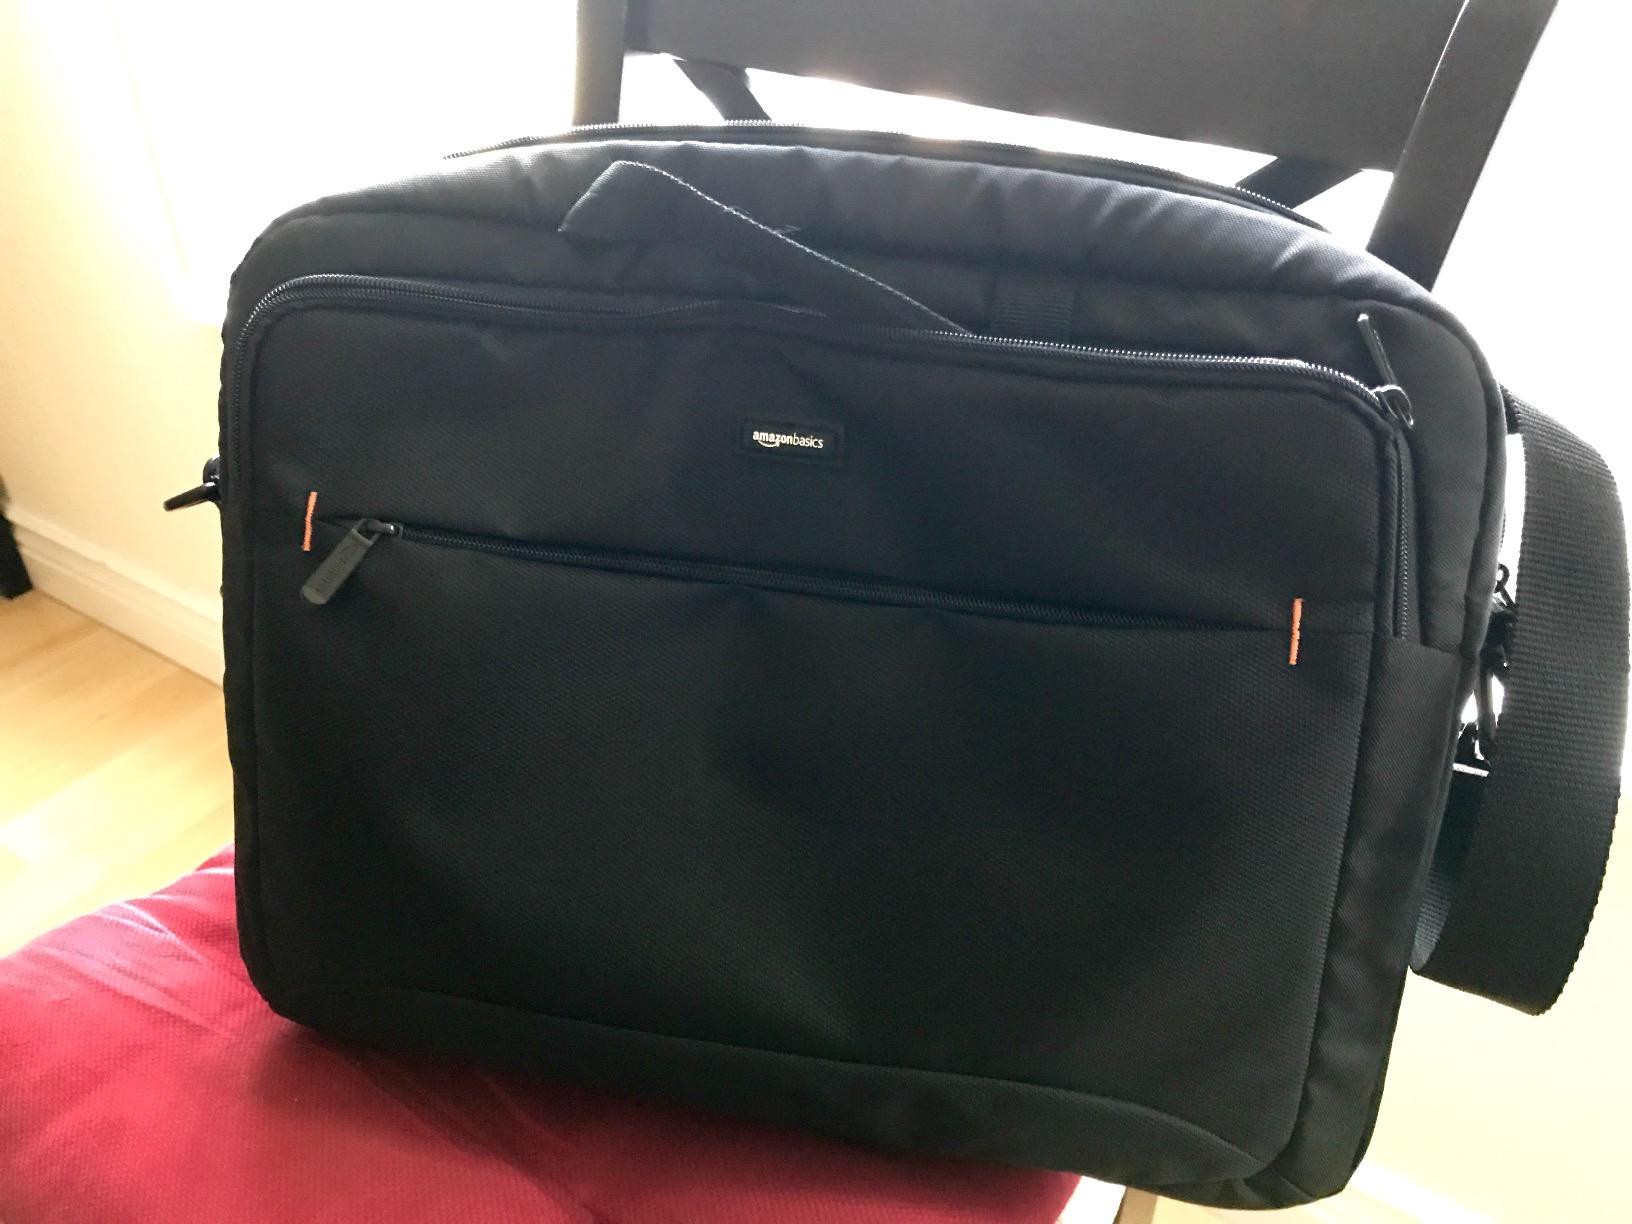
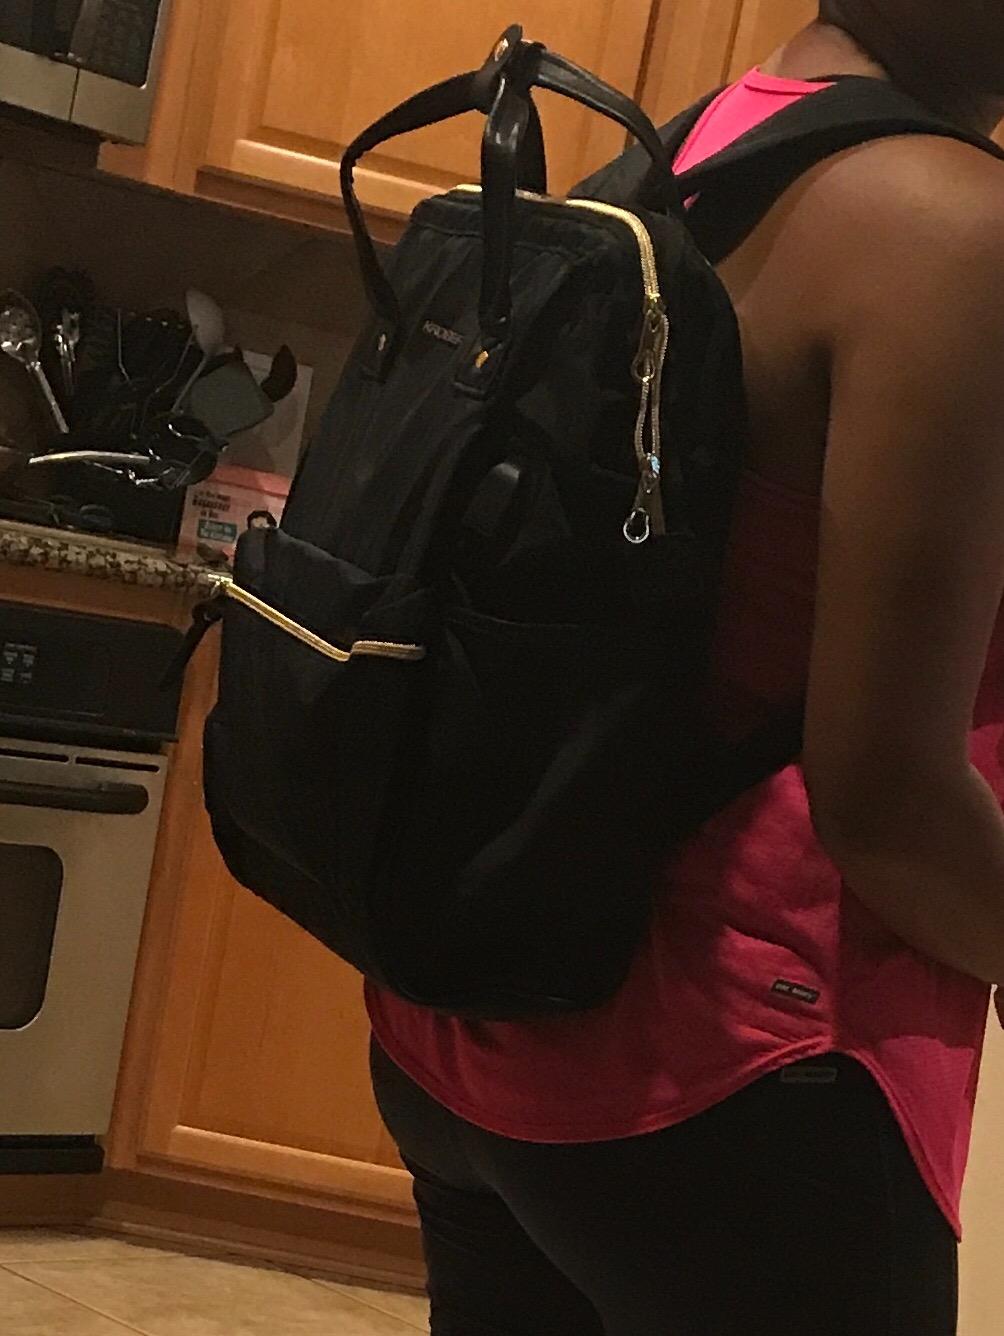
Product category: bag
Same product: no